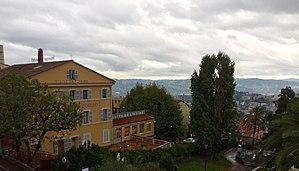
Vue sur la maison Fragonard avec la ville de Grasse en arrière-plan
La parfumerie Fragonard est une des plus anciennes parfumeries de Grasse. Elle se situe en plein centre de la ville.